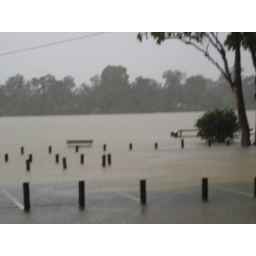
there's a road under all that water